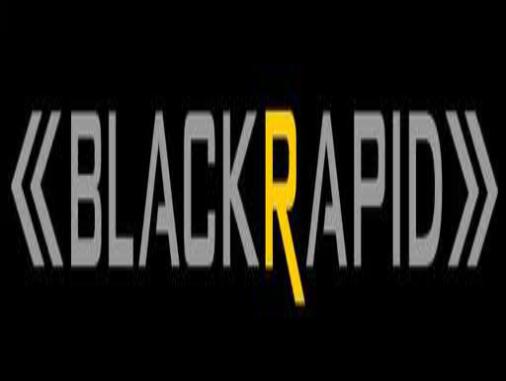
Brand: Black Rapid
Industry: Others